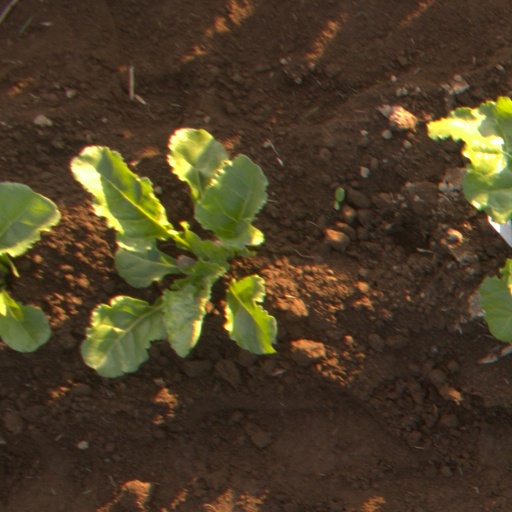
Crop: sugar beet